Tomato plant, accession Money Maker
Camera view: bottom (45 deg); turntable rotation: 210 degrees
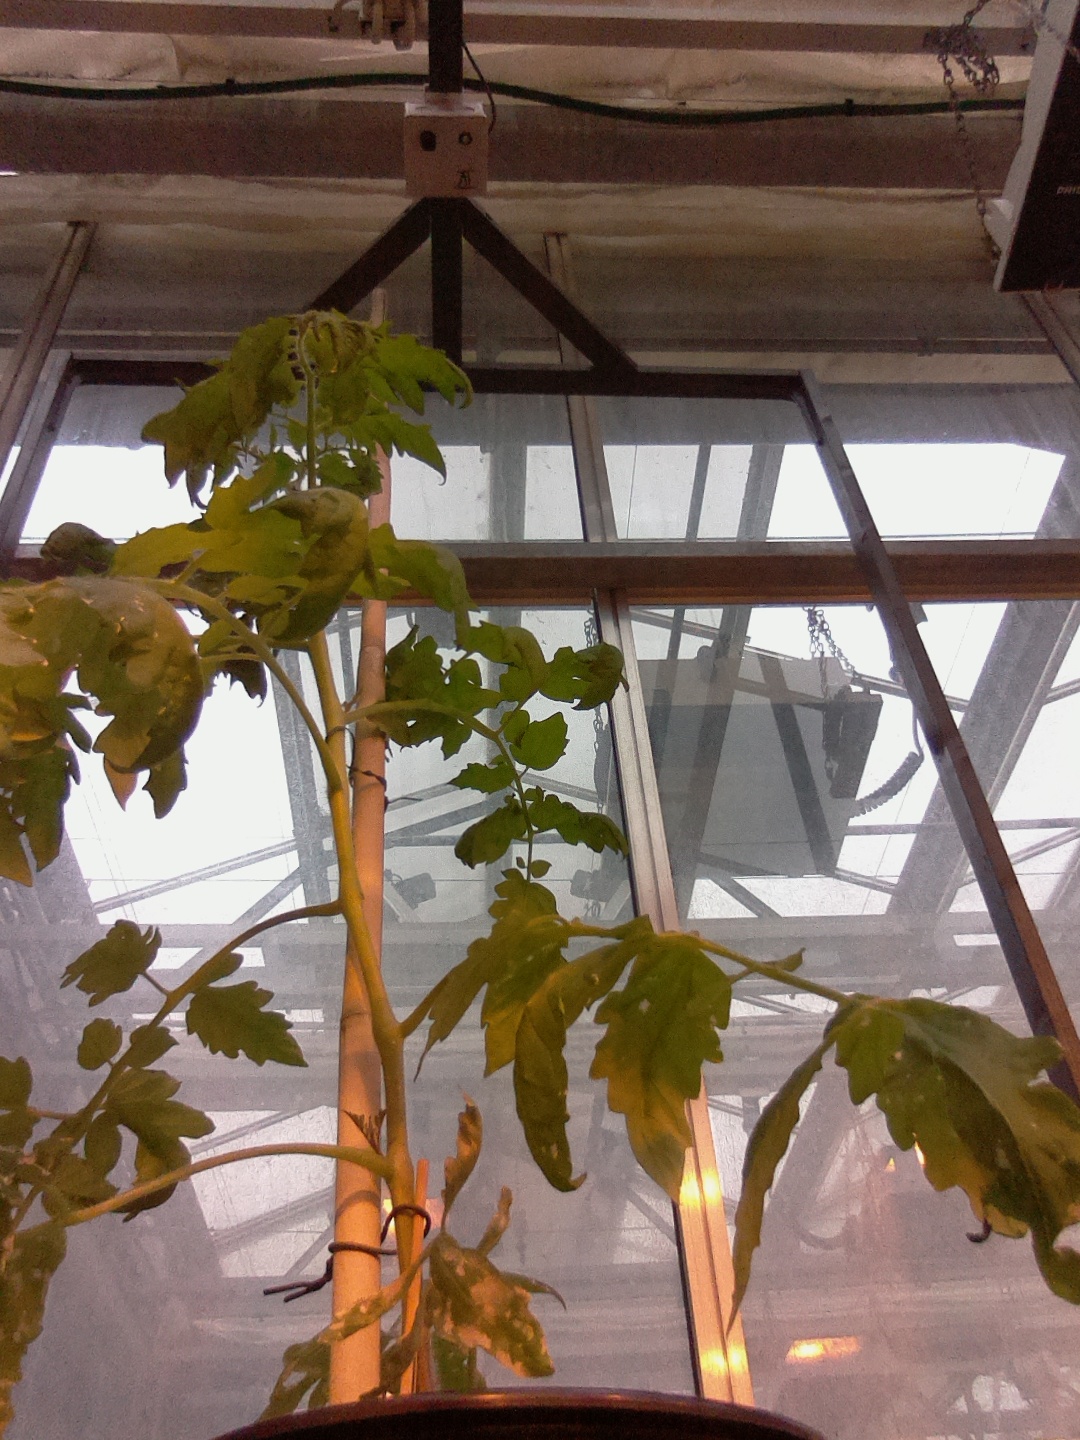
BBCH growth stage 53: 3 inflorescences visible